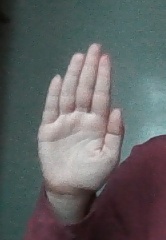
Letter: seen